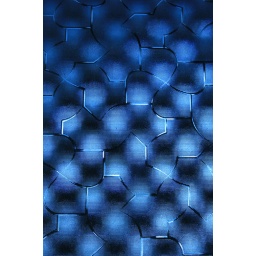
window in my bathroom, domina coral bay aquamarin beach